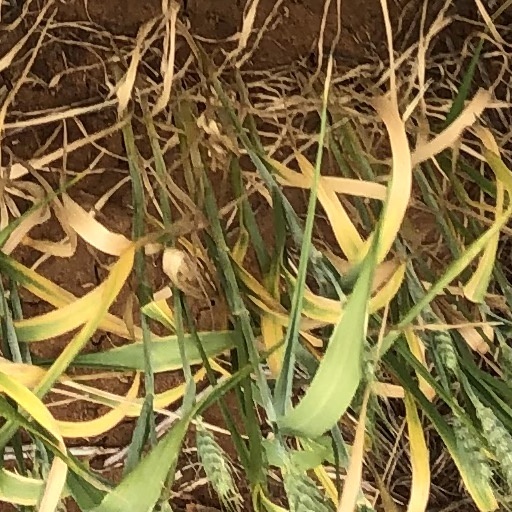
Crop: wheat